Lampenberg

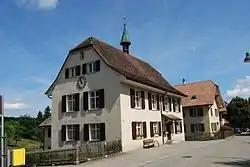
Lampenberg

Lampenberg has an area, , of . Of this area, or 54.6% is used for agricultural purposes, while or 39.1% is forested. Of the rest of the land, or 7.3% is settled (buildings or roads).